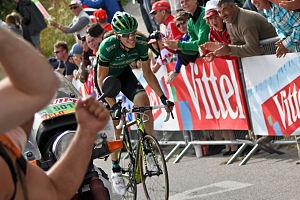
Pierre Rolland file vers la victoire lors de la 19e étape du Tour de France 2011.
La 19ᵉ étape du Tour de France 2011 s'est déroulée le vendredi 22 juillet 2011 entre Modane et L'Alpe d'Huez. Le Français Pierre Rolland, coéquipier de Thomas Voeckler au sein de l'équipe Europcar, gagne devant les Espagnols Samuel Sánchez et Alberto Contador. Andy Schleck prend la tête du classement général avec 53 secondes d'avance sur son frère aîné Fränk, et 57 secondes sur l'Australien Cadel Evans.
Cet article dresse la liste des ascensions du Tour de France.